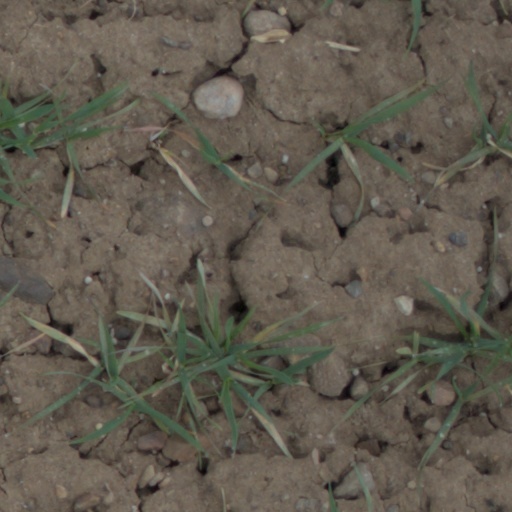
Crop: wheat